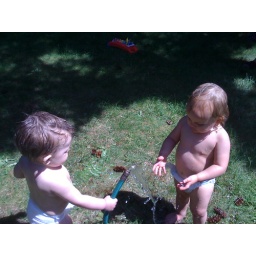
Two babies playin in the water after eating messy cake.